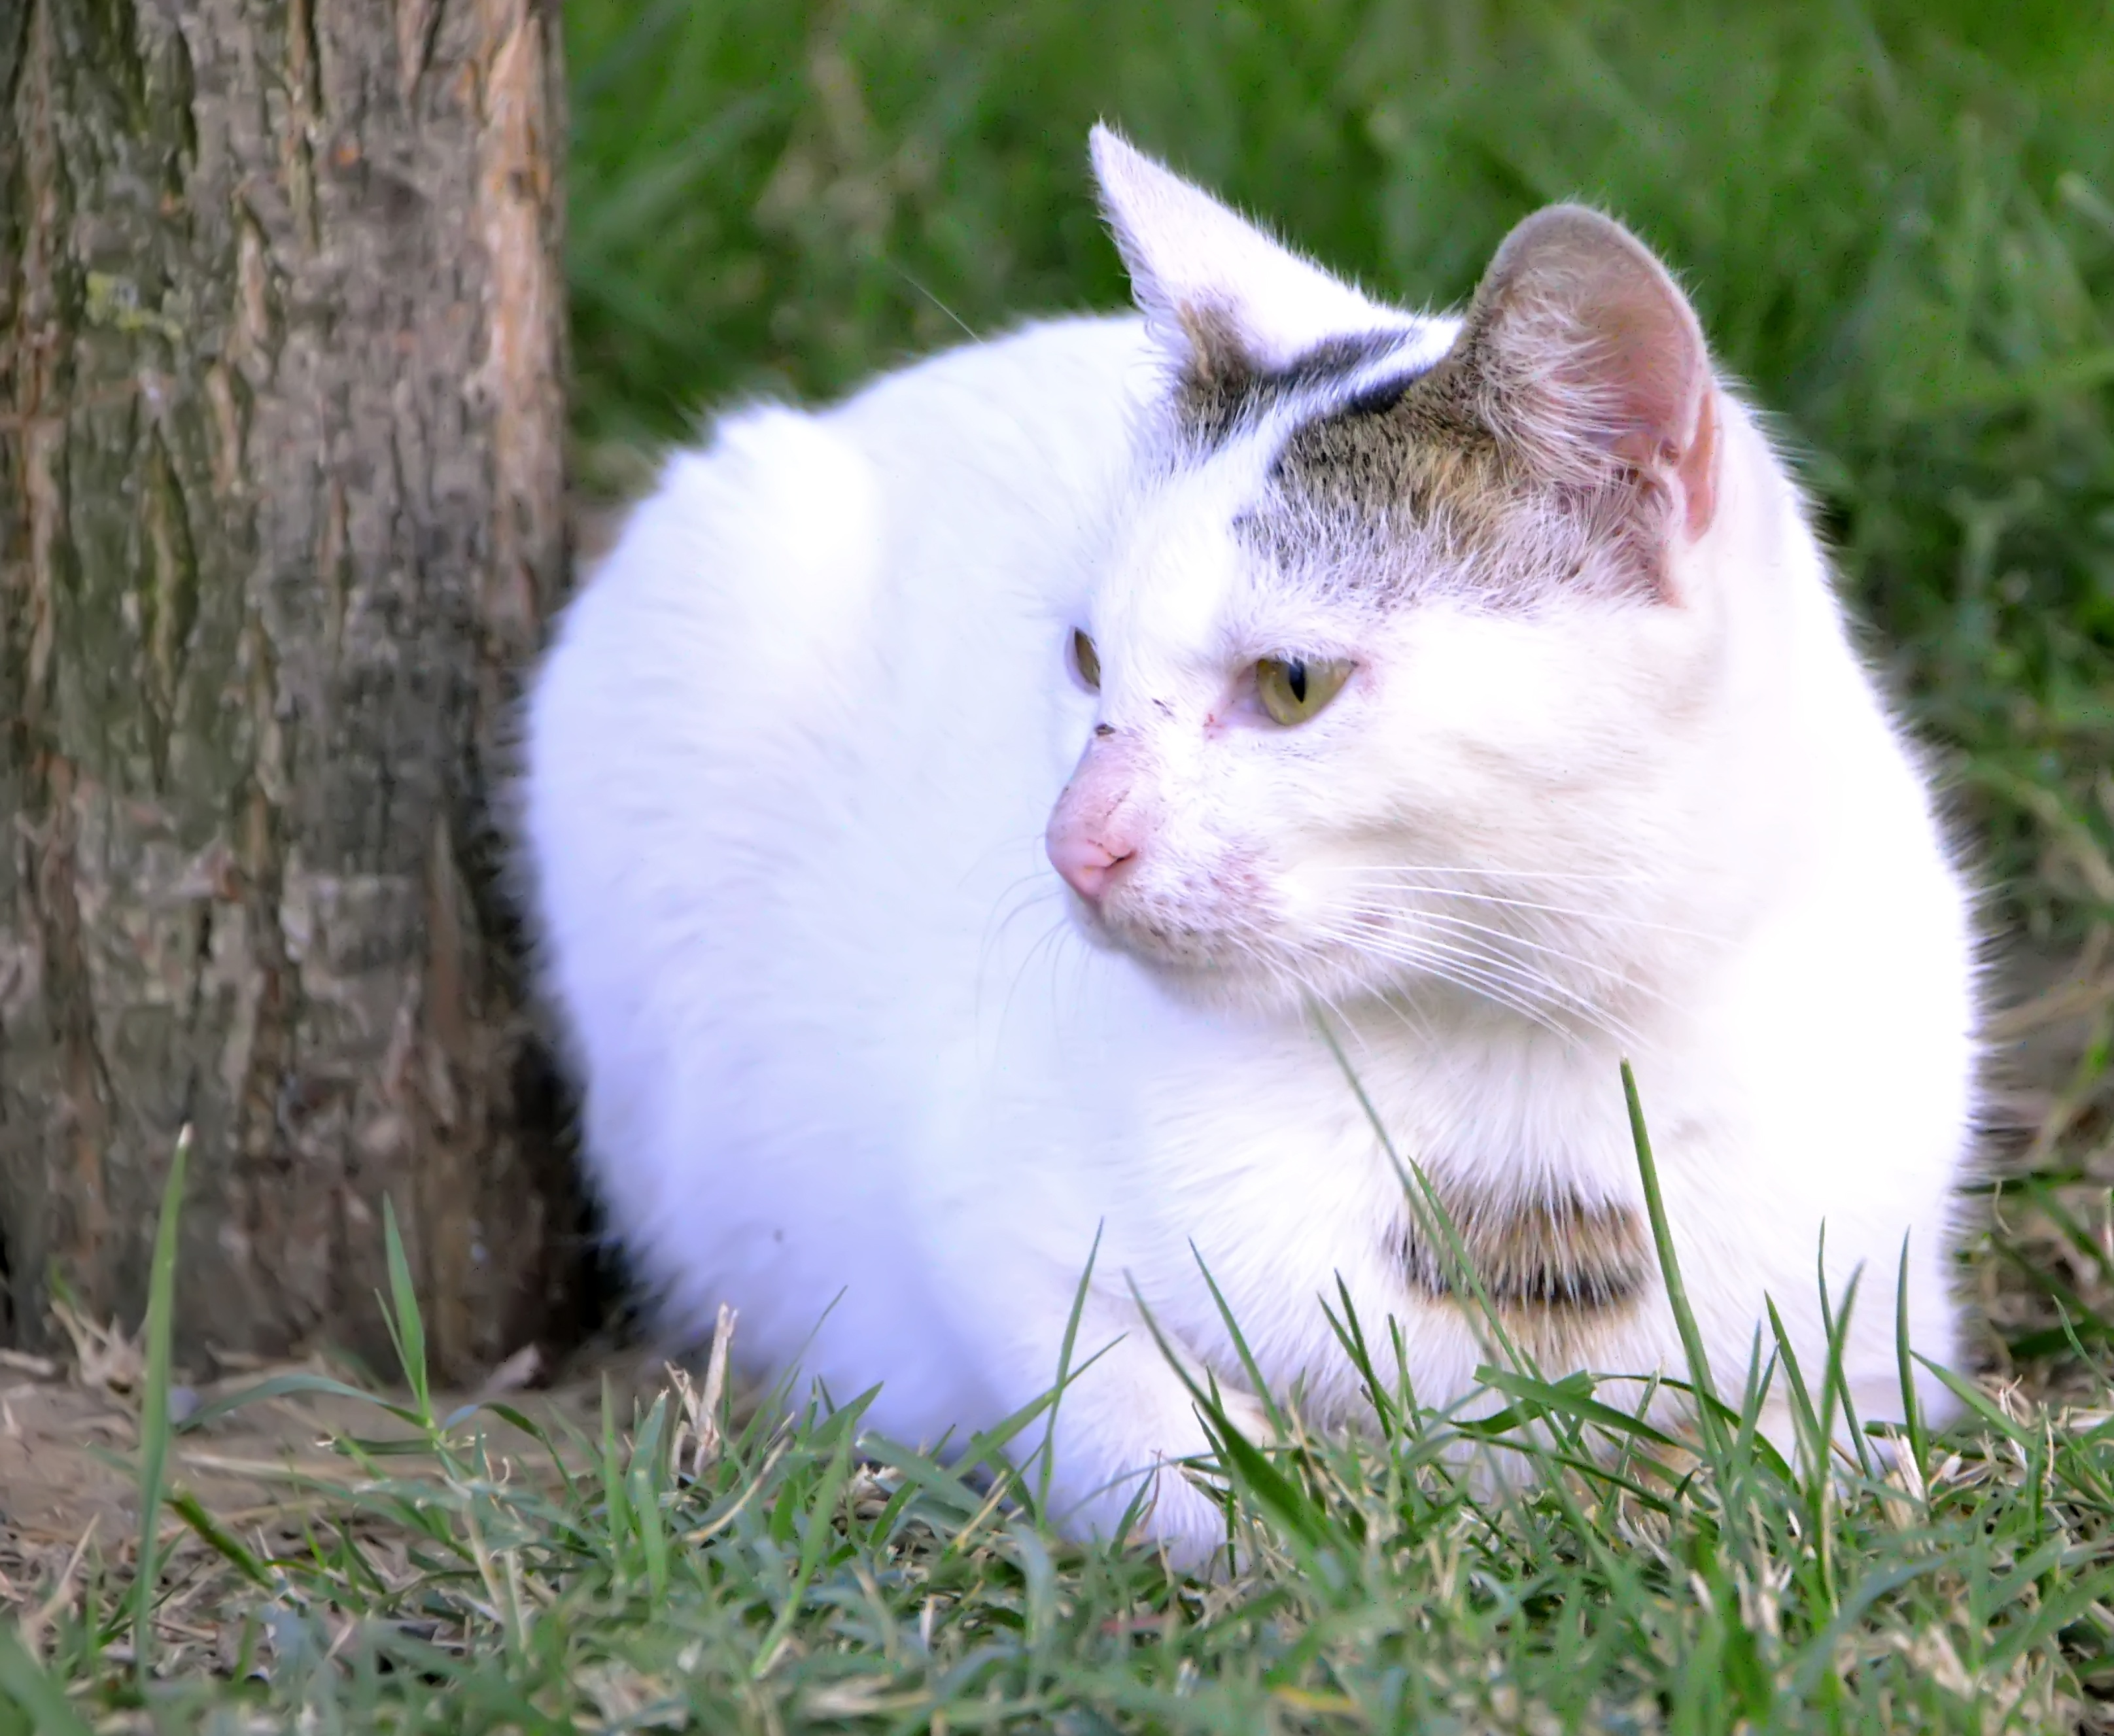
nature, grass, coffee, sunset, street, sweet, puppy, animal, cute, environment, twilight, pet, green, kitten, cat, park, brown, mammal, whisker, close, feather, mustache, pets, sad, whiskers, kitty, background, eye, animals, little, overview, vertebrate, wallpaper, baby animal, tired, interesting, curious, expectant, puppies, had, animal portrait, wall paper, white cat, cat eye, frightened, minister, the interesting, manzra, naughty, cat ears, sly cat, kocaeli, yellow cat, sar kedi, small to medium sized cats, cat like mammal, carnivoran, domestic short haired cat